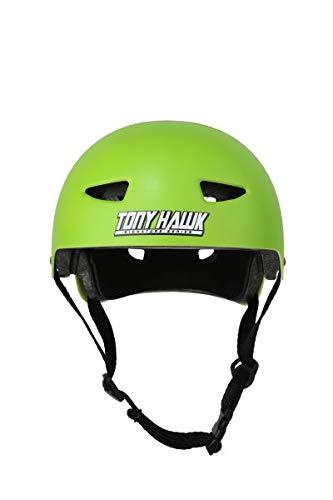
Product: TONY HAWK ACTGEAR-242TH Helmet, for Skateboarding, Biking, Inline Skating, and Other Action Sports, Protective Helmet for Kids, Green
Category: Sports & Outdoors | Outdoor Recreation | Skates, Skateboards & Scooters | Skateboarding | Protective Gear
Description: Made For Children 3+ yrs.
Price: $29.96
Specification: Product Dimensions:         12 x 10 x 2 inches    |Shipping Weight: 15.4 ounces (View shipping rates and policies)|ASIN: B07QCCQQBZ|Item model number: ACTGEAR-242TH-GRN|    #974    in Skate & Skateboarding Protective Gear